Single women in the Middle Ages

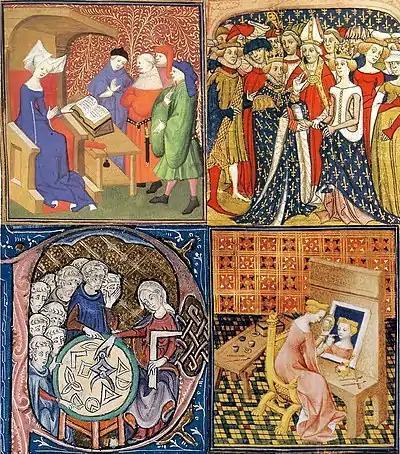
Artistic representation of women in the Middle Ages.

During the Middle Ages in Europe, lifelong spinsters came from a variety of socioeconomic backgrounds, though elite women were less likely to be single than peasants or townswomen. The category of single women does not include widows or divorcees, which are terms used to describe women who were married at one point in their lives.